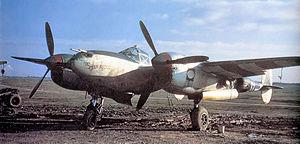
Lonrai est une commune française, située dans le département de l'Orne en région Normandie, peuplée de 1 134 habitants.